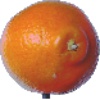
Label: Tangelo 1